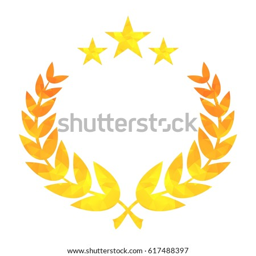
golden triangle laurel wreath of winner for rewarding for biggest achievement .